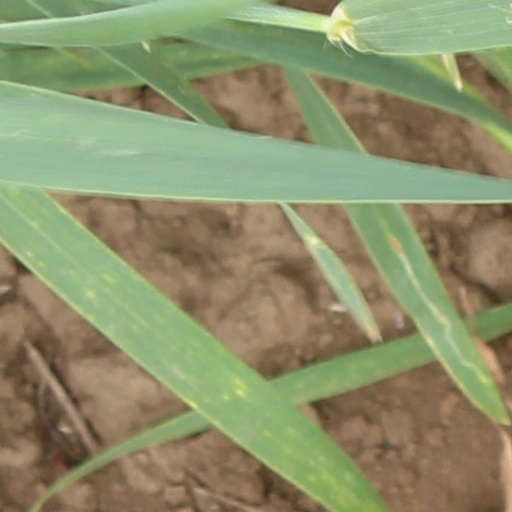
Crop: wheat